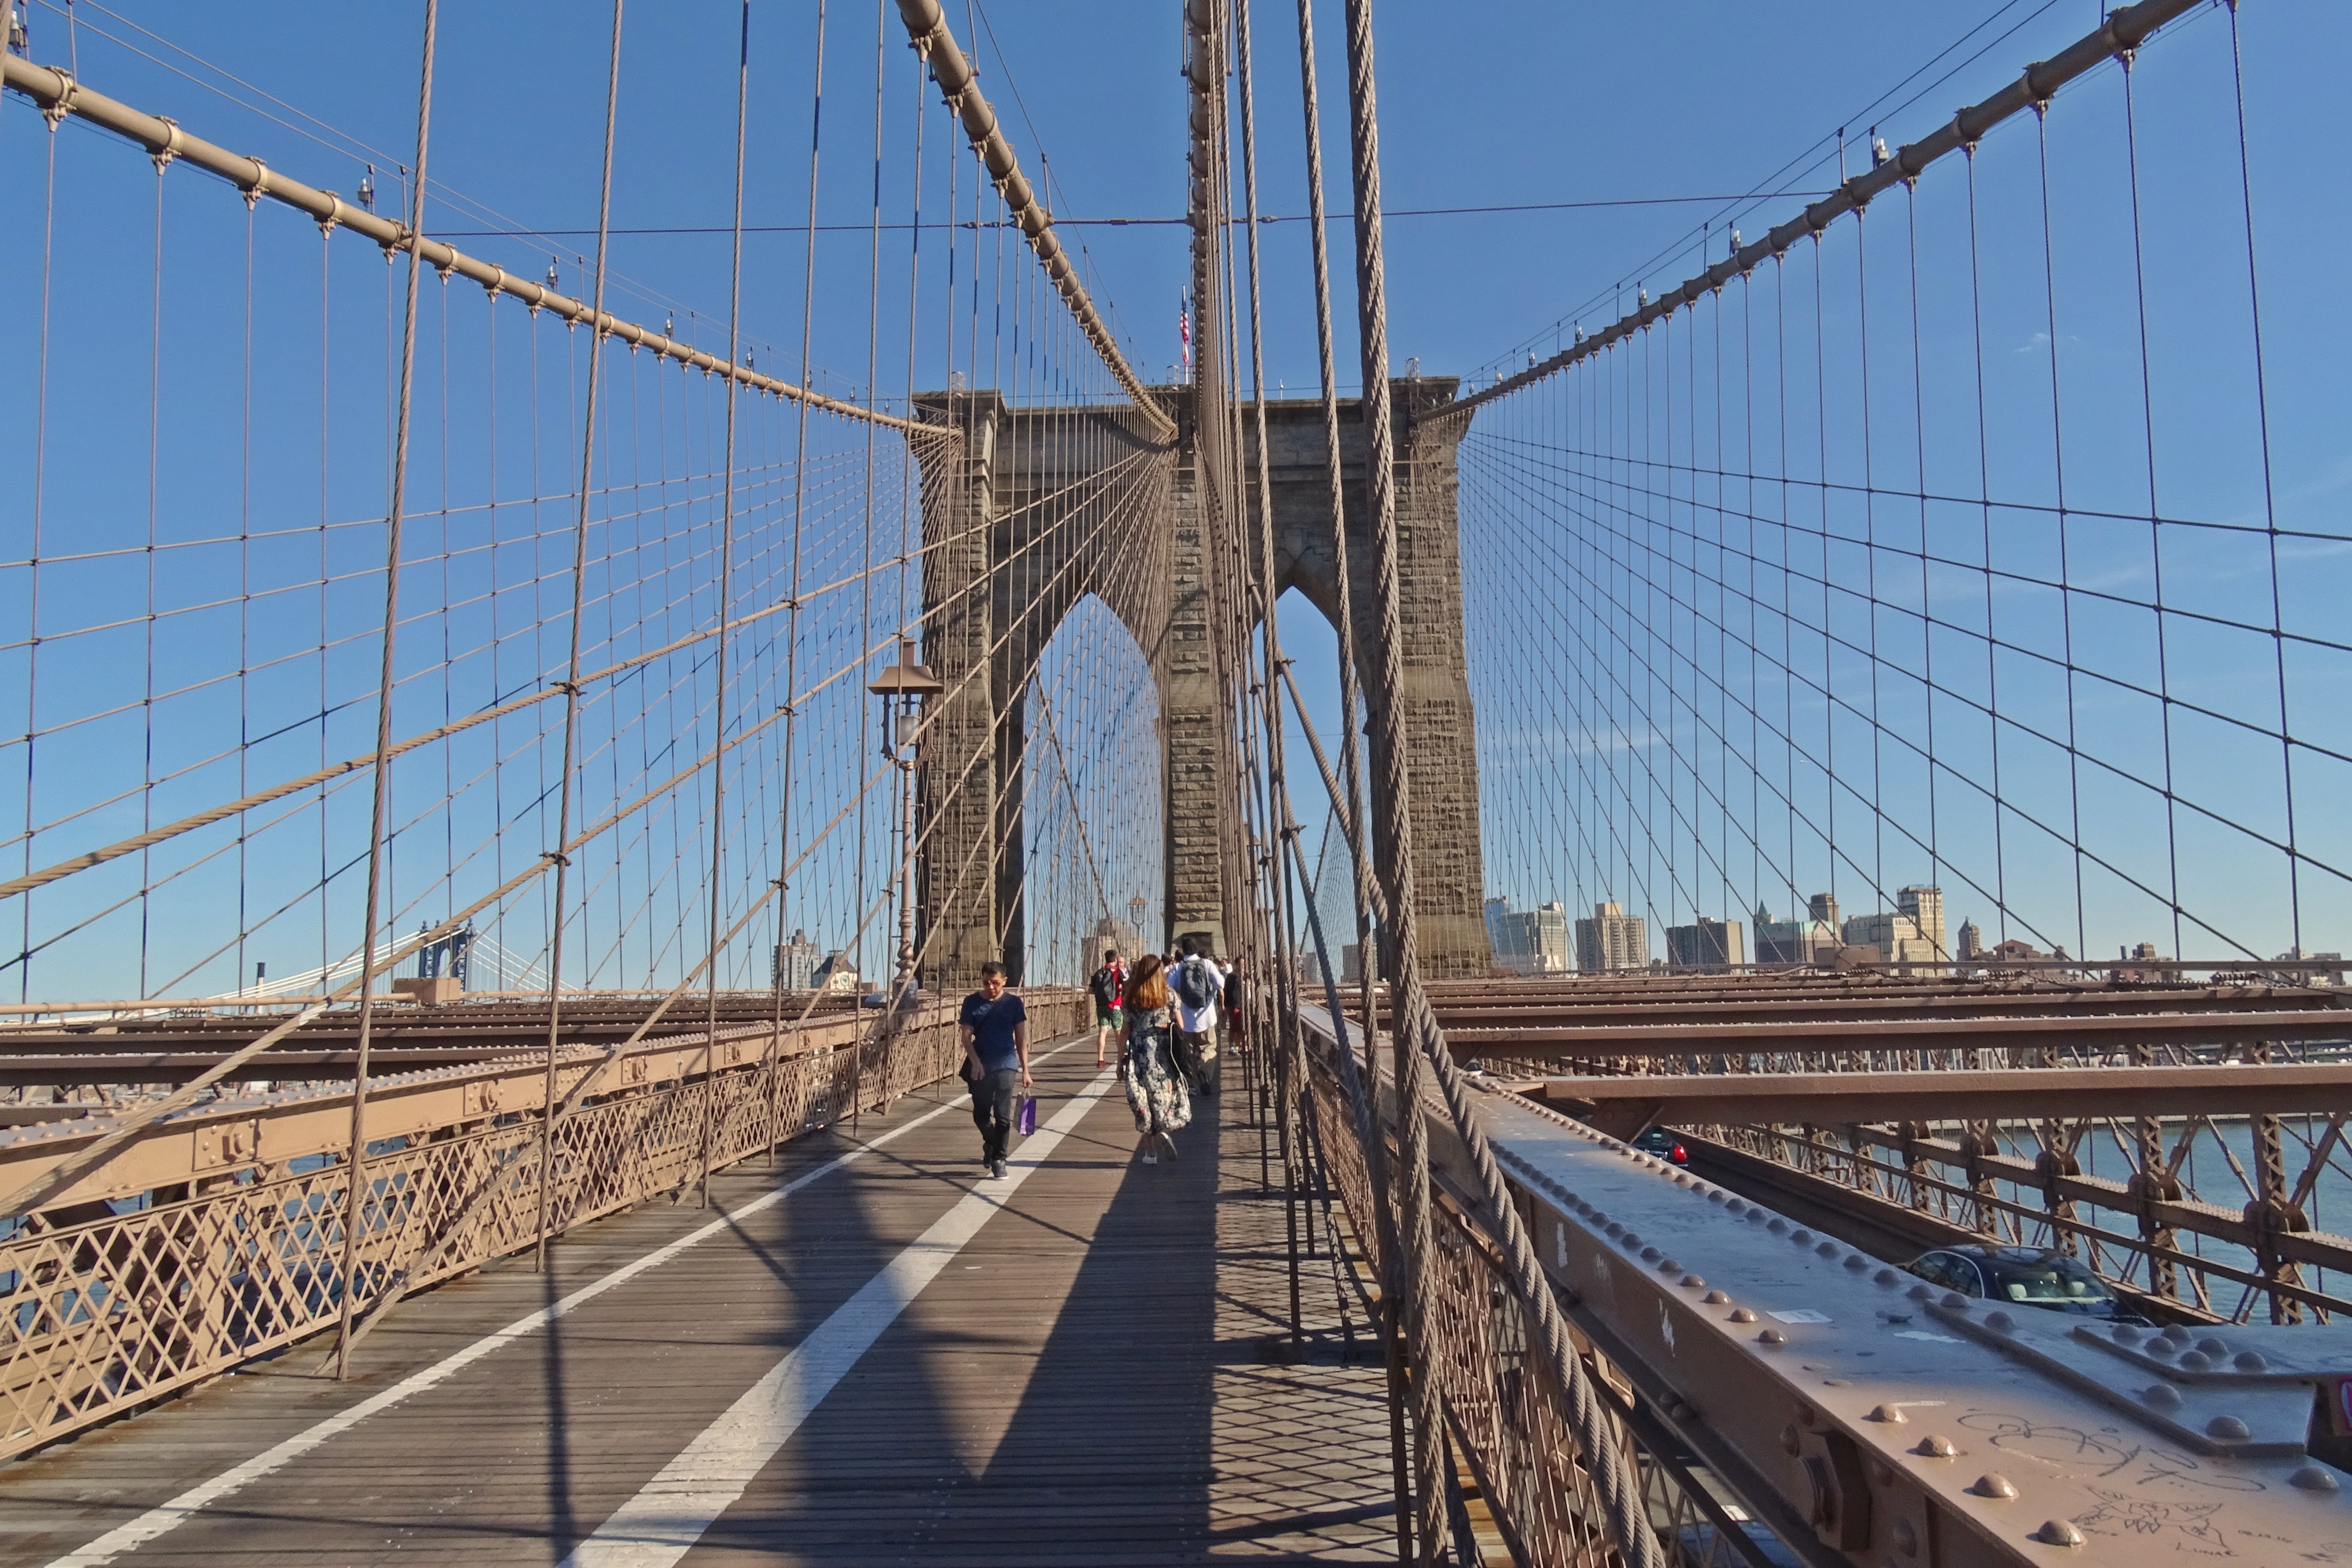
track, bridge, air, new york, suspension bridge, construction, vehicle, mast, brooklyn, blue, cable stayed bridge, truss bridge, skyway, nonbuilding structure